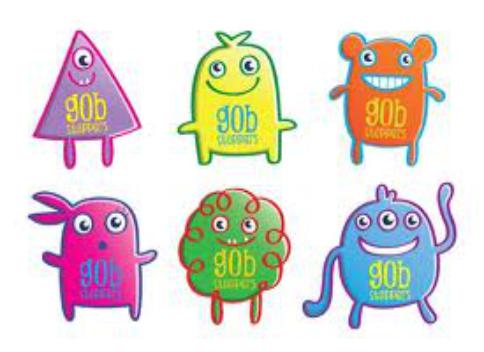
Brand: Gobstoppers
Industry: Food